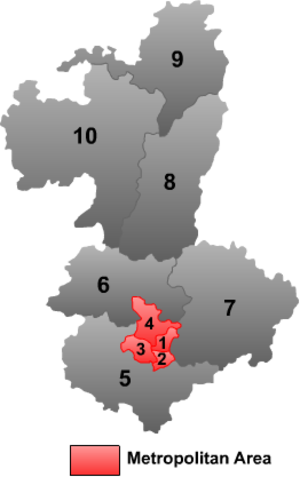
Liuzhou / Administrative enheder
Kort over Liuzhou
Liuzhou er en kinesisk by på præfekturniveau i den autonome region Guangxi i Kina ved floden Liǔ Jiāng. Den har et areal på 18.667,44 km² og en befolkning på 3.624.955 mennesker.